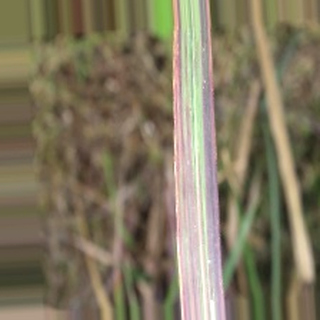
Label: sugarcane_bacterial_blight